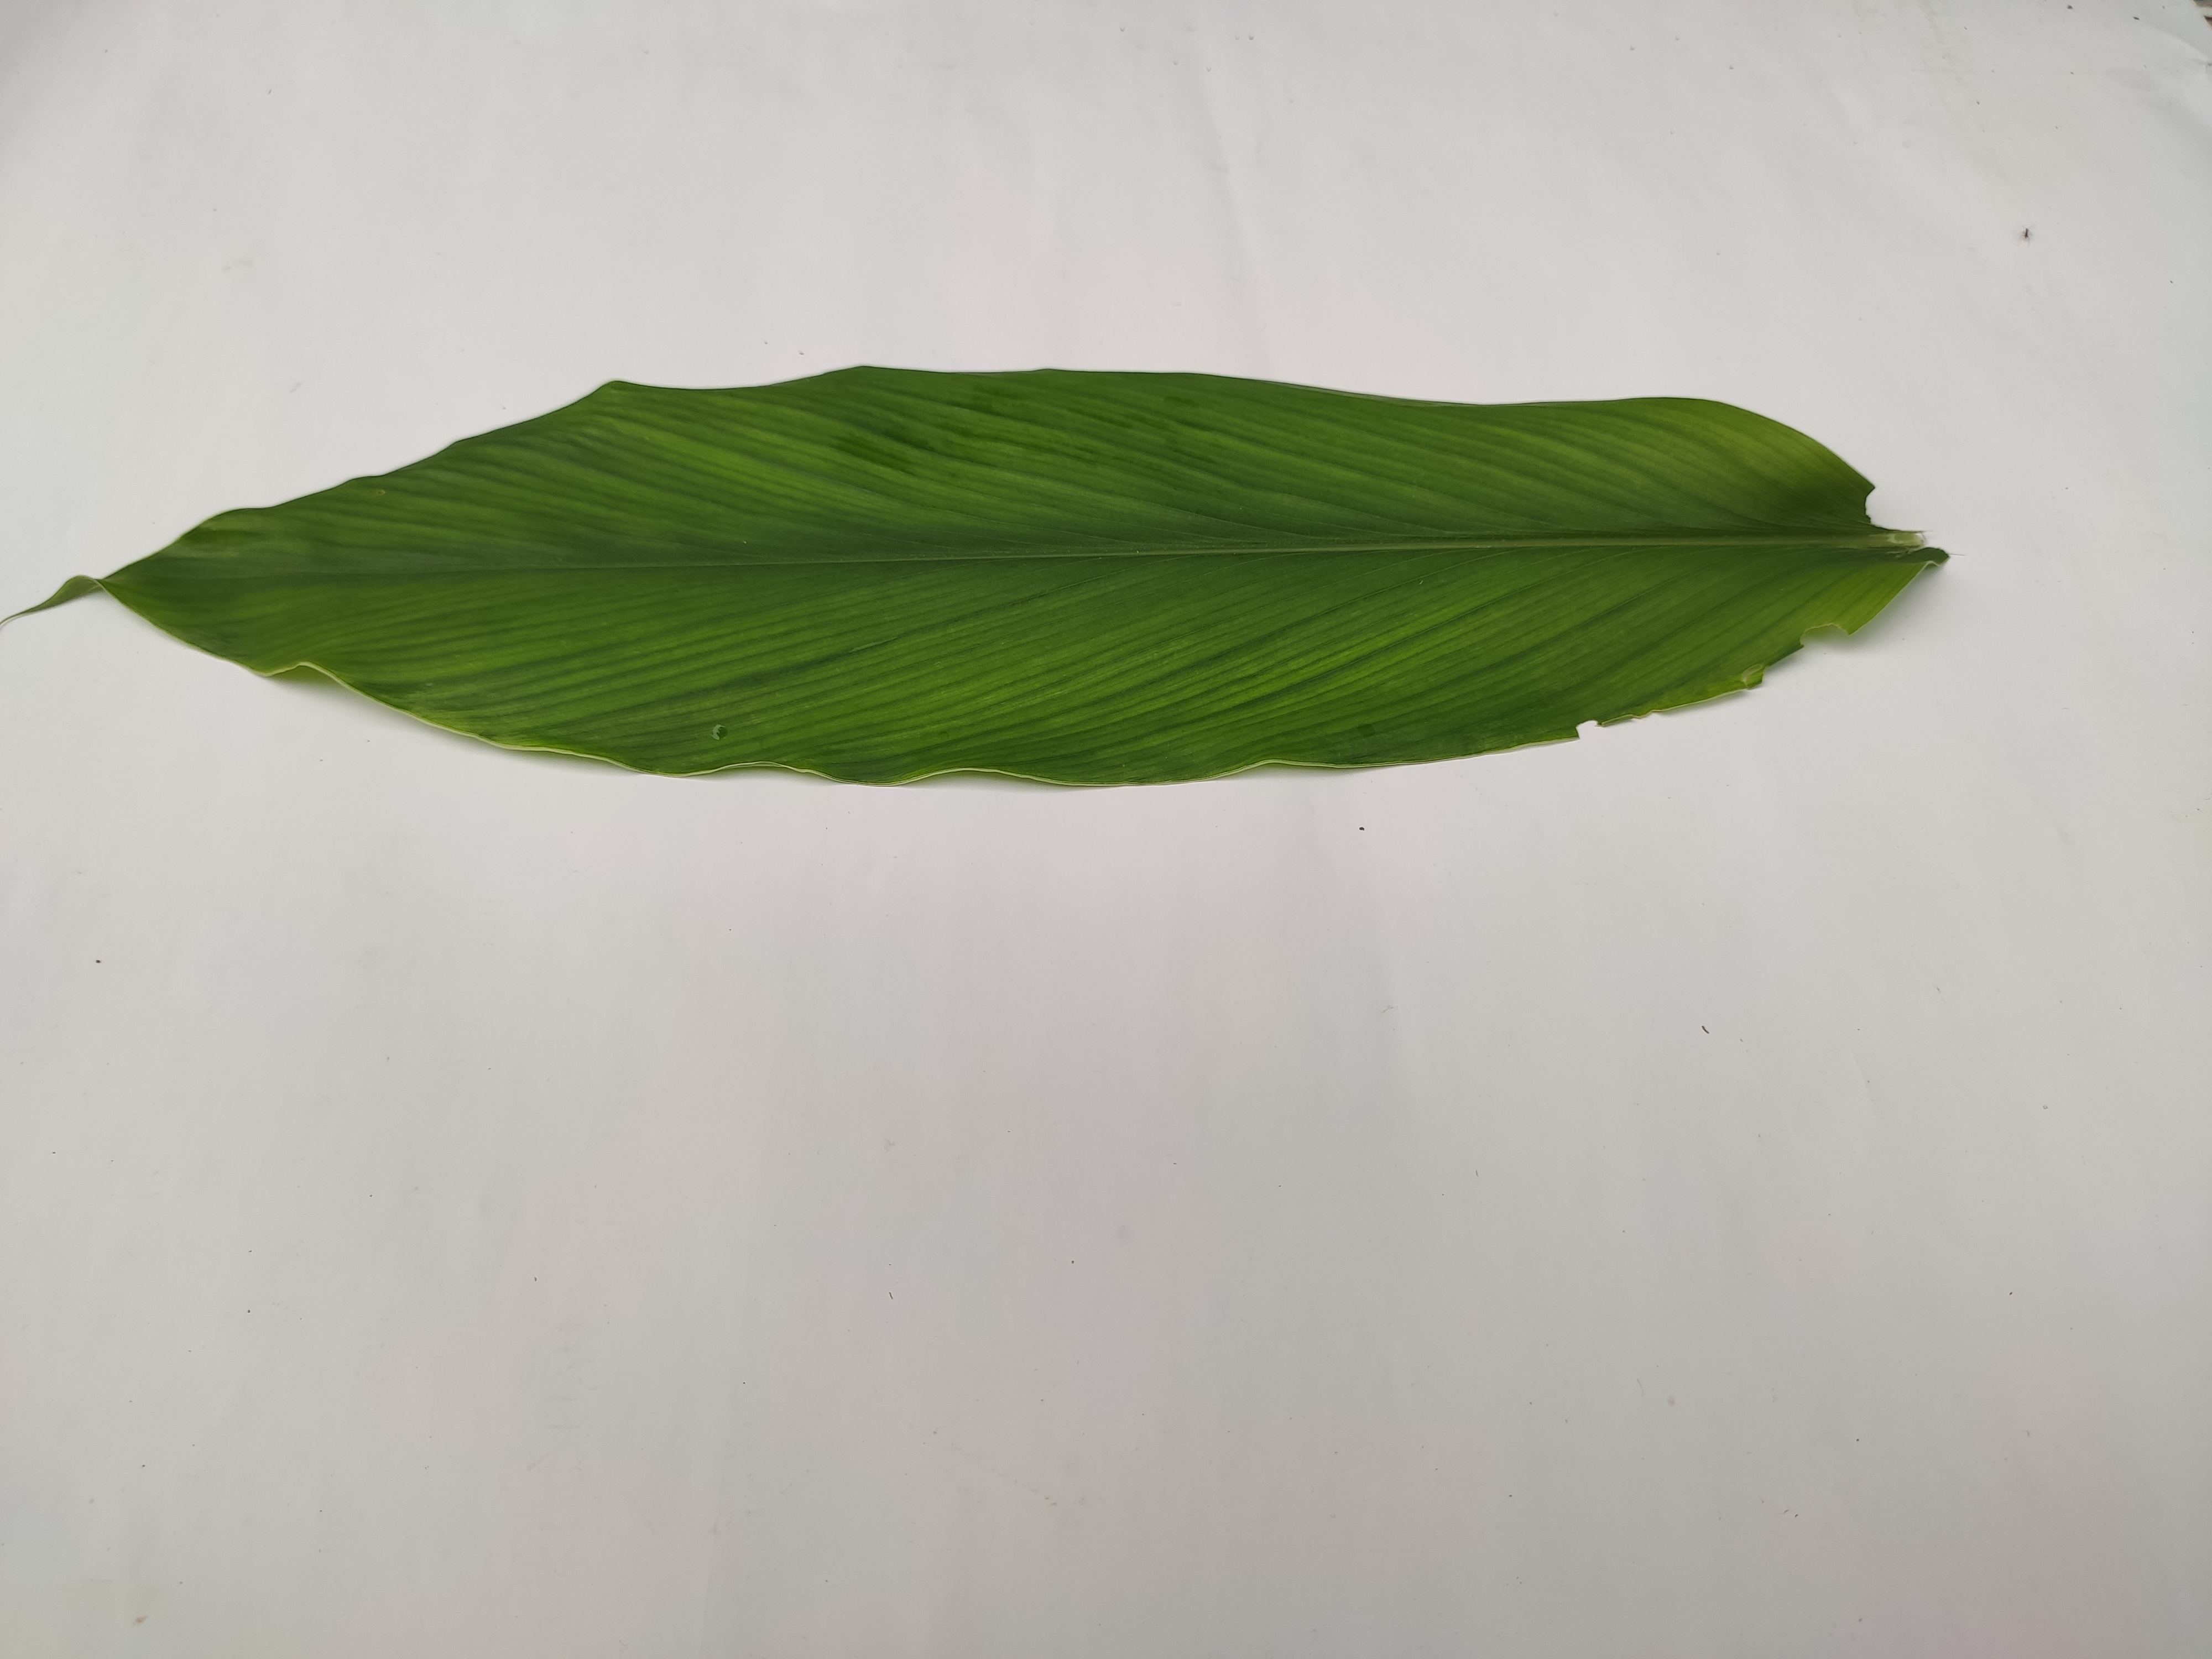
Label: Healthy_Leaf